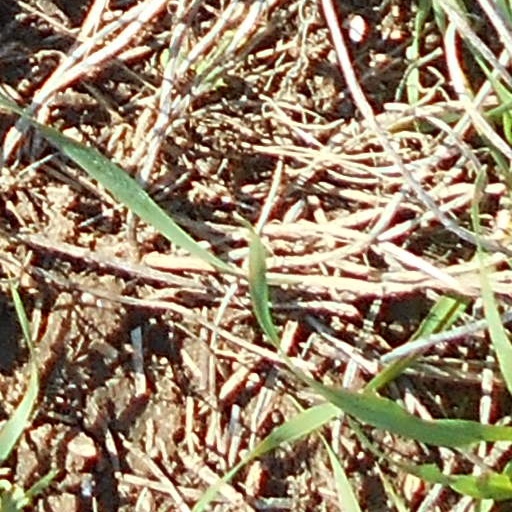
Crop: wheat